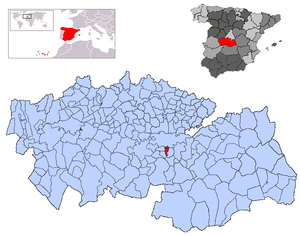
Cobisa est une commune d'Espagne de la province de Tolède dans la communauté autonome de Castille-La Manche.